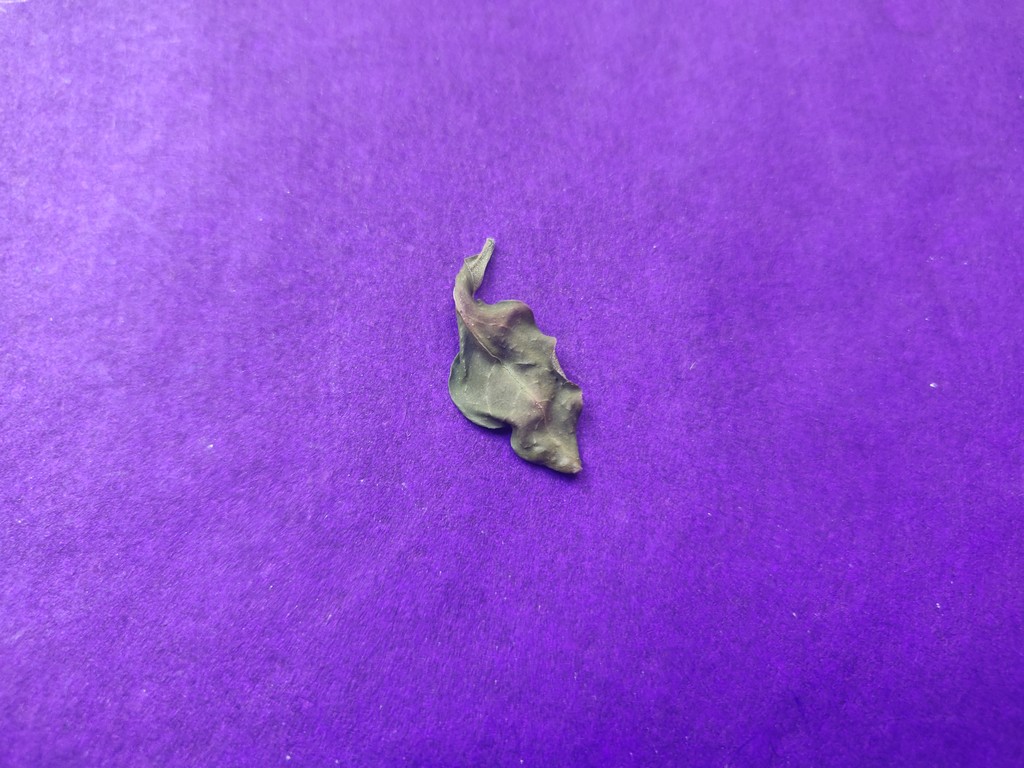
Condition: Dried
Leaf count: single
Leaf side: unknown